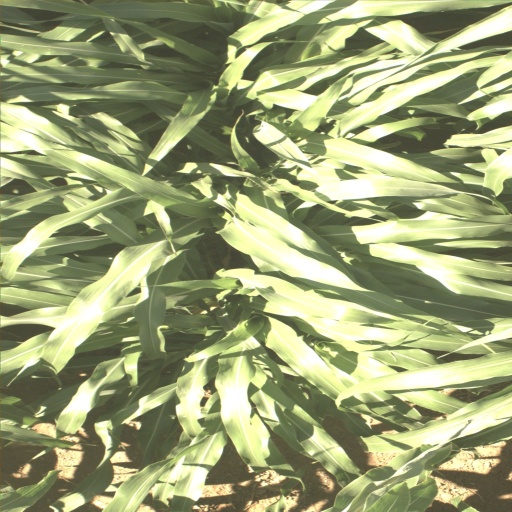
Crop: sorghum